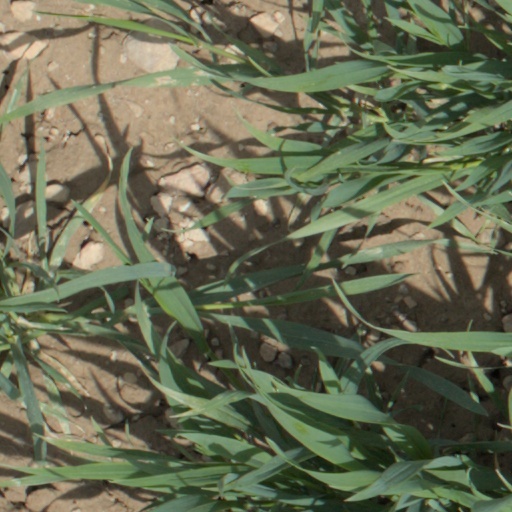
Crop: wheat